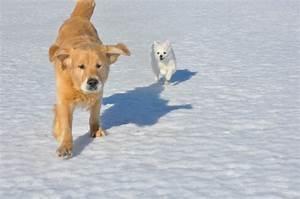
dog